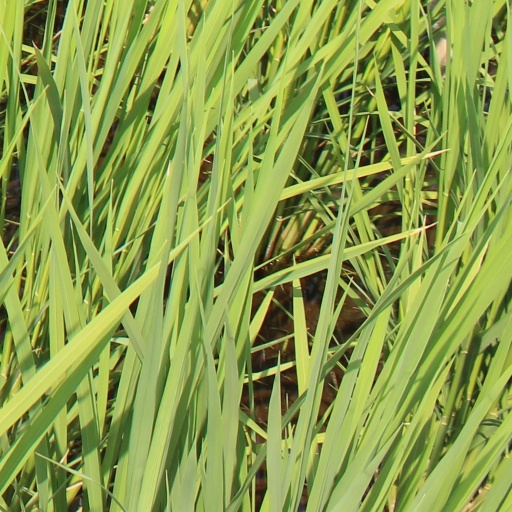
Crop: rice